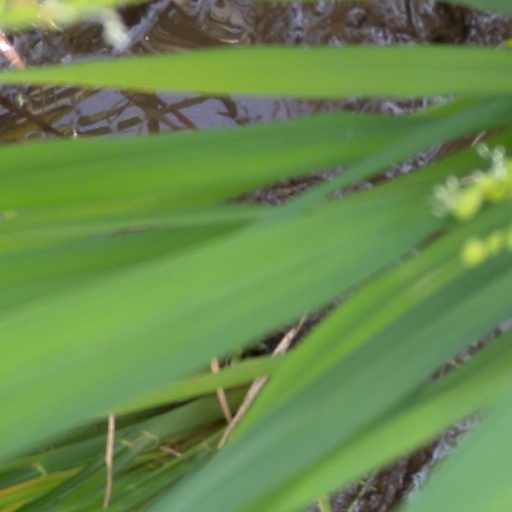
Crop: rice